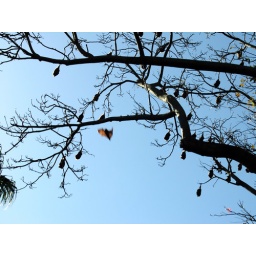
Bats sleeping in trees in Sydney's Royal Botanic Gardens.